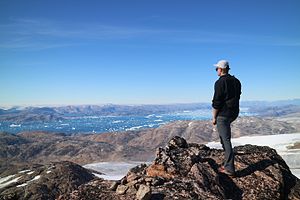
Grønlandske fjorde
Udsigt over Sermelik fjord
Dette er en liste over fjorde i Grønland. De er sorteret efter kommunalt tilhørsforhold, derefter alfabetisk. Hvis en fjord ligger på grænsen mellem to kommuner, er den nævnt på begge.